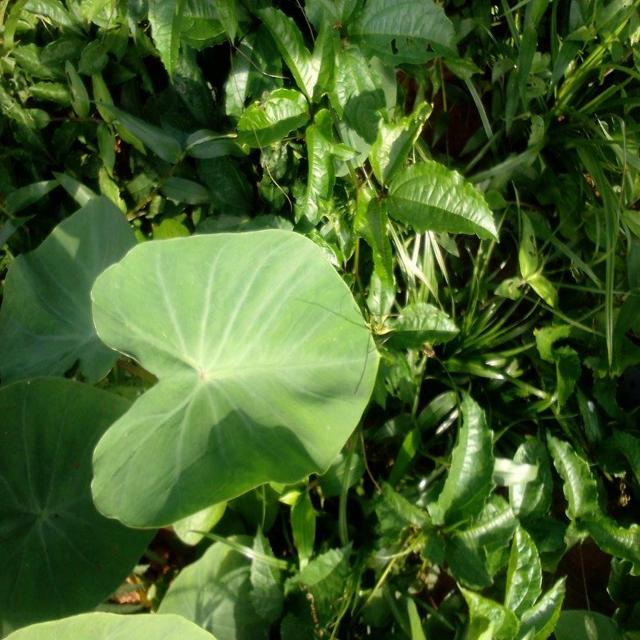
Label: Healthy